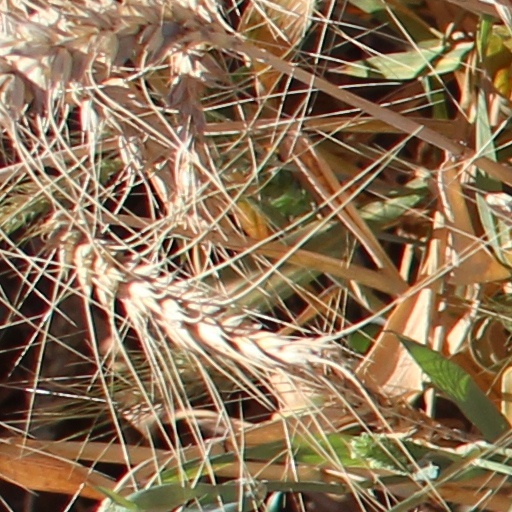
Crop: wheat